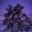
Label: pine_tree